Edward Heath

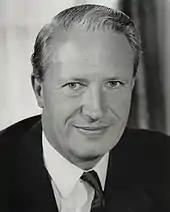
Official portrait, 1960

Heath made his maiden speech in the House of Commons on 26 June 1950, in which he appealed to the Labour government to participate in the Schuman Plan. As MP for Bexley, he gave enthusiastic speeches in support of the young candidate for neighbouring Dartford, Margaret Roberts, later Margaret Thatcher.